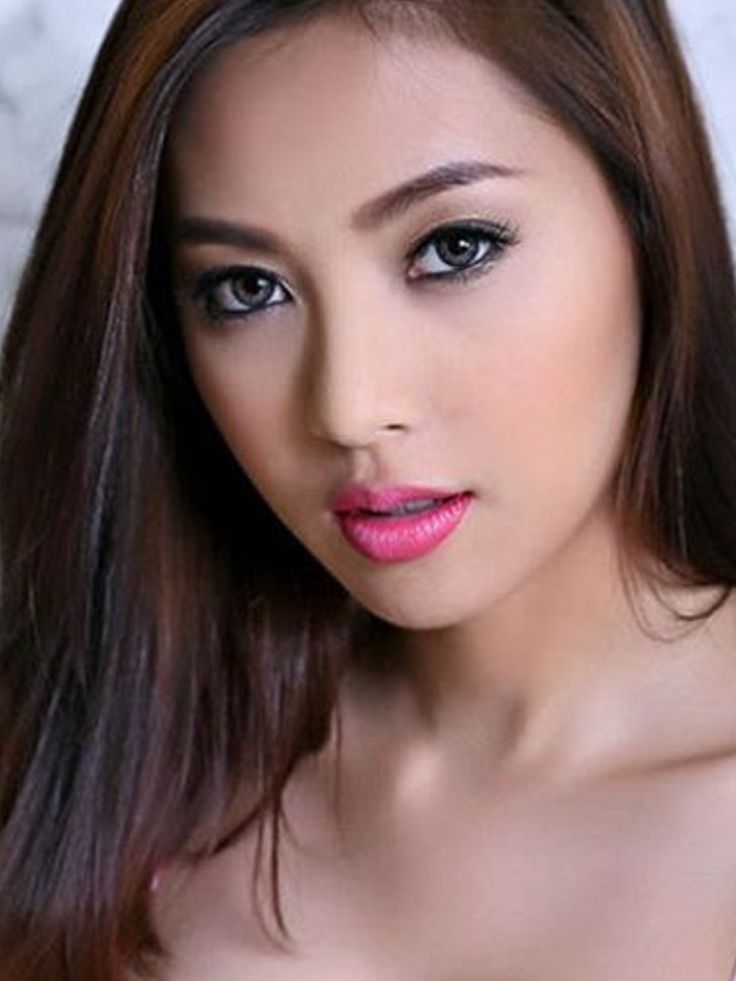
Portrait style: Real Portrait